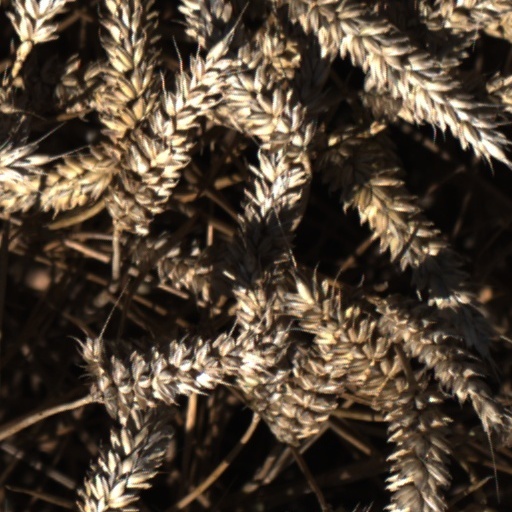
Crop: wheat